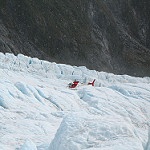
Label: glacier